Daniel Howell Hise House

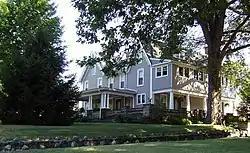
Daniel Howell Hise House, Salem, Ohio

The Daniel Howell Hise House is an historic home that was part of the Underground Railroad. It is listed on the National Register of Historic Places and is located in Salem, Ohio.